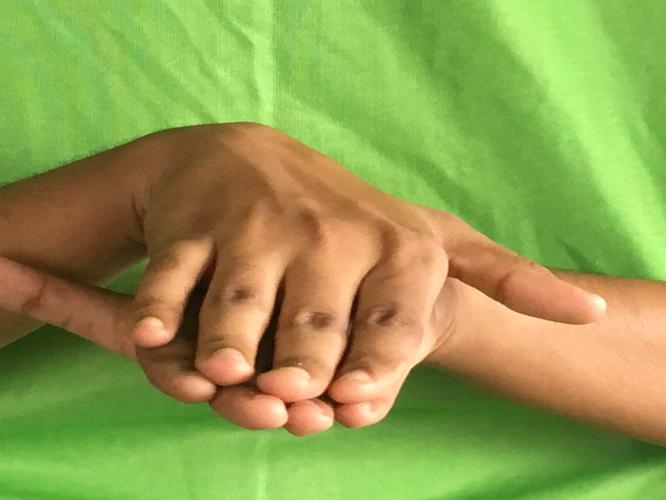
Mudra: Matsya
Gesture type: double_hand